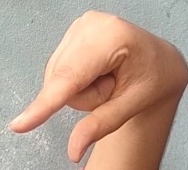
ASL sign: Q